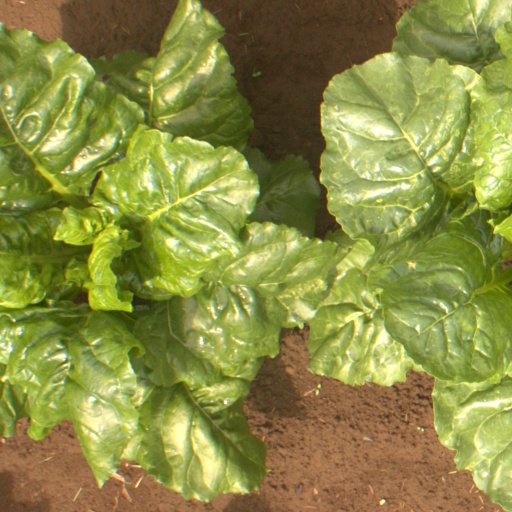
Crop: sugar beet